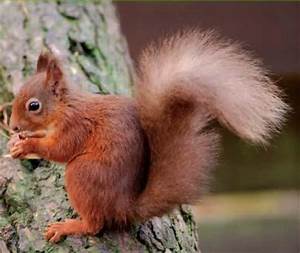
Label: scoiattolo